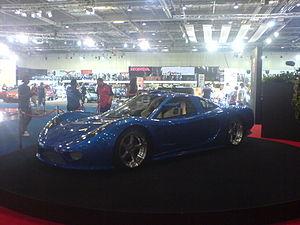
Barabus TKR au British International Motor Show 2006.
Barabus est un constructeur automobile anglais de voitures de sport basé à Manchester.
Un salon automobile est une exposition organisée de façon périodique, en un même lieu et dans une période limitée de temps, d'industriels et artisans de l'industrie automobile pour présenter leurs productions aux médias, au grand public et aux professionnels.